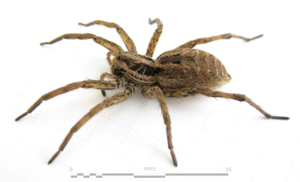
Hogna est un genre d'araignées aranéomorphes de la famille des Lycosidae.
Hogna radiata est une espèce d'araignées aranéomorphes de la famille des Lycosidae. Elle est nommée en français Tarentule radiée, Fausse tarentule ou Hogna rayée.